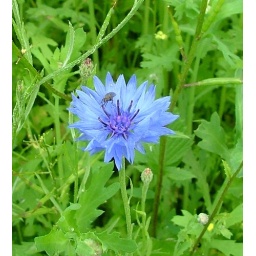
A lovely blue flower I saw on the roadside in Caton.